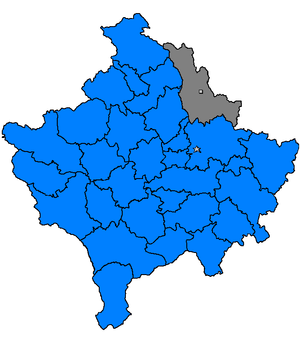
Podujevë en albanais et Podujevo en serbe latin est une ville et une commune/municipalité du Kosovo qui fait partie du district de Pristina ou du district de Kosovo. Selon le recensement kosovar de 2011, la commune compte 88 499 habitants et la ville intra muros 23 453.